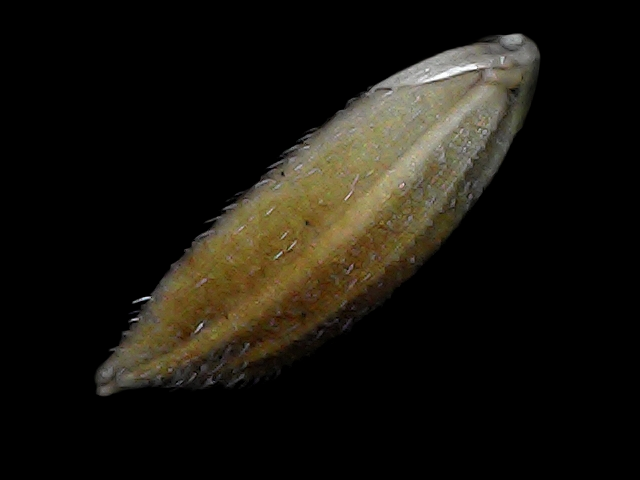
Rice variety: Bd91